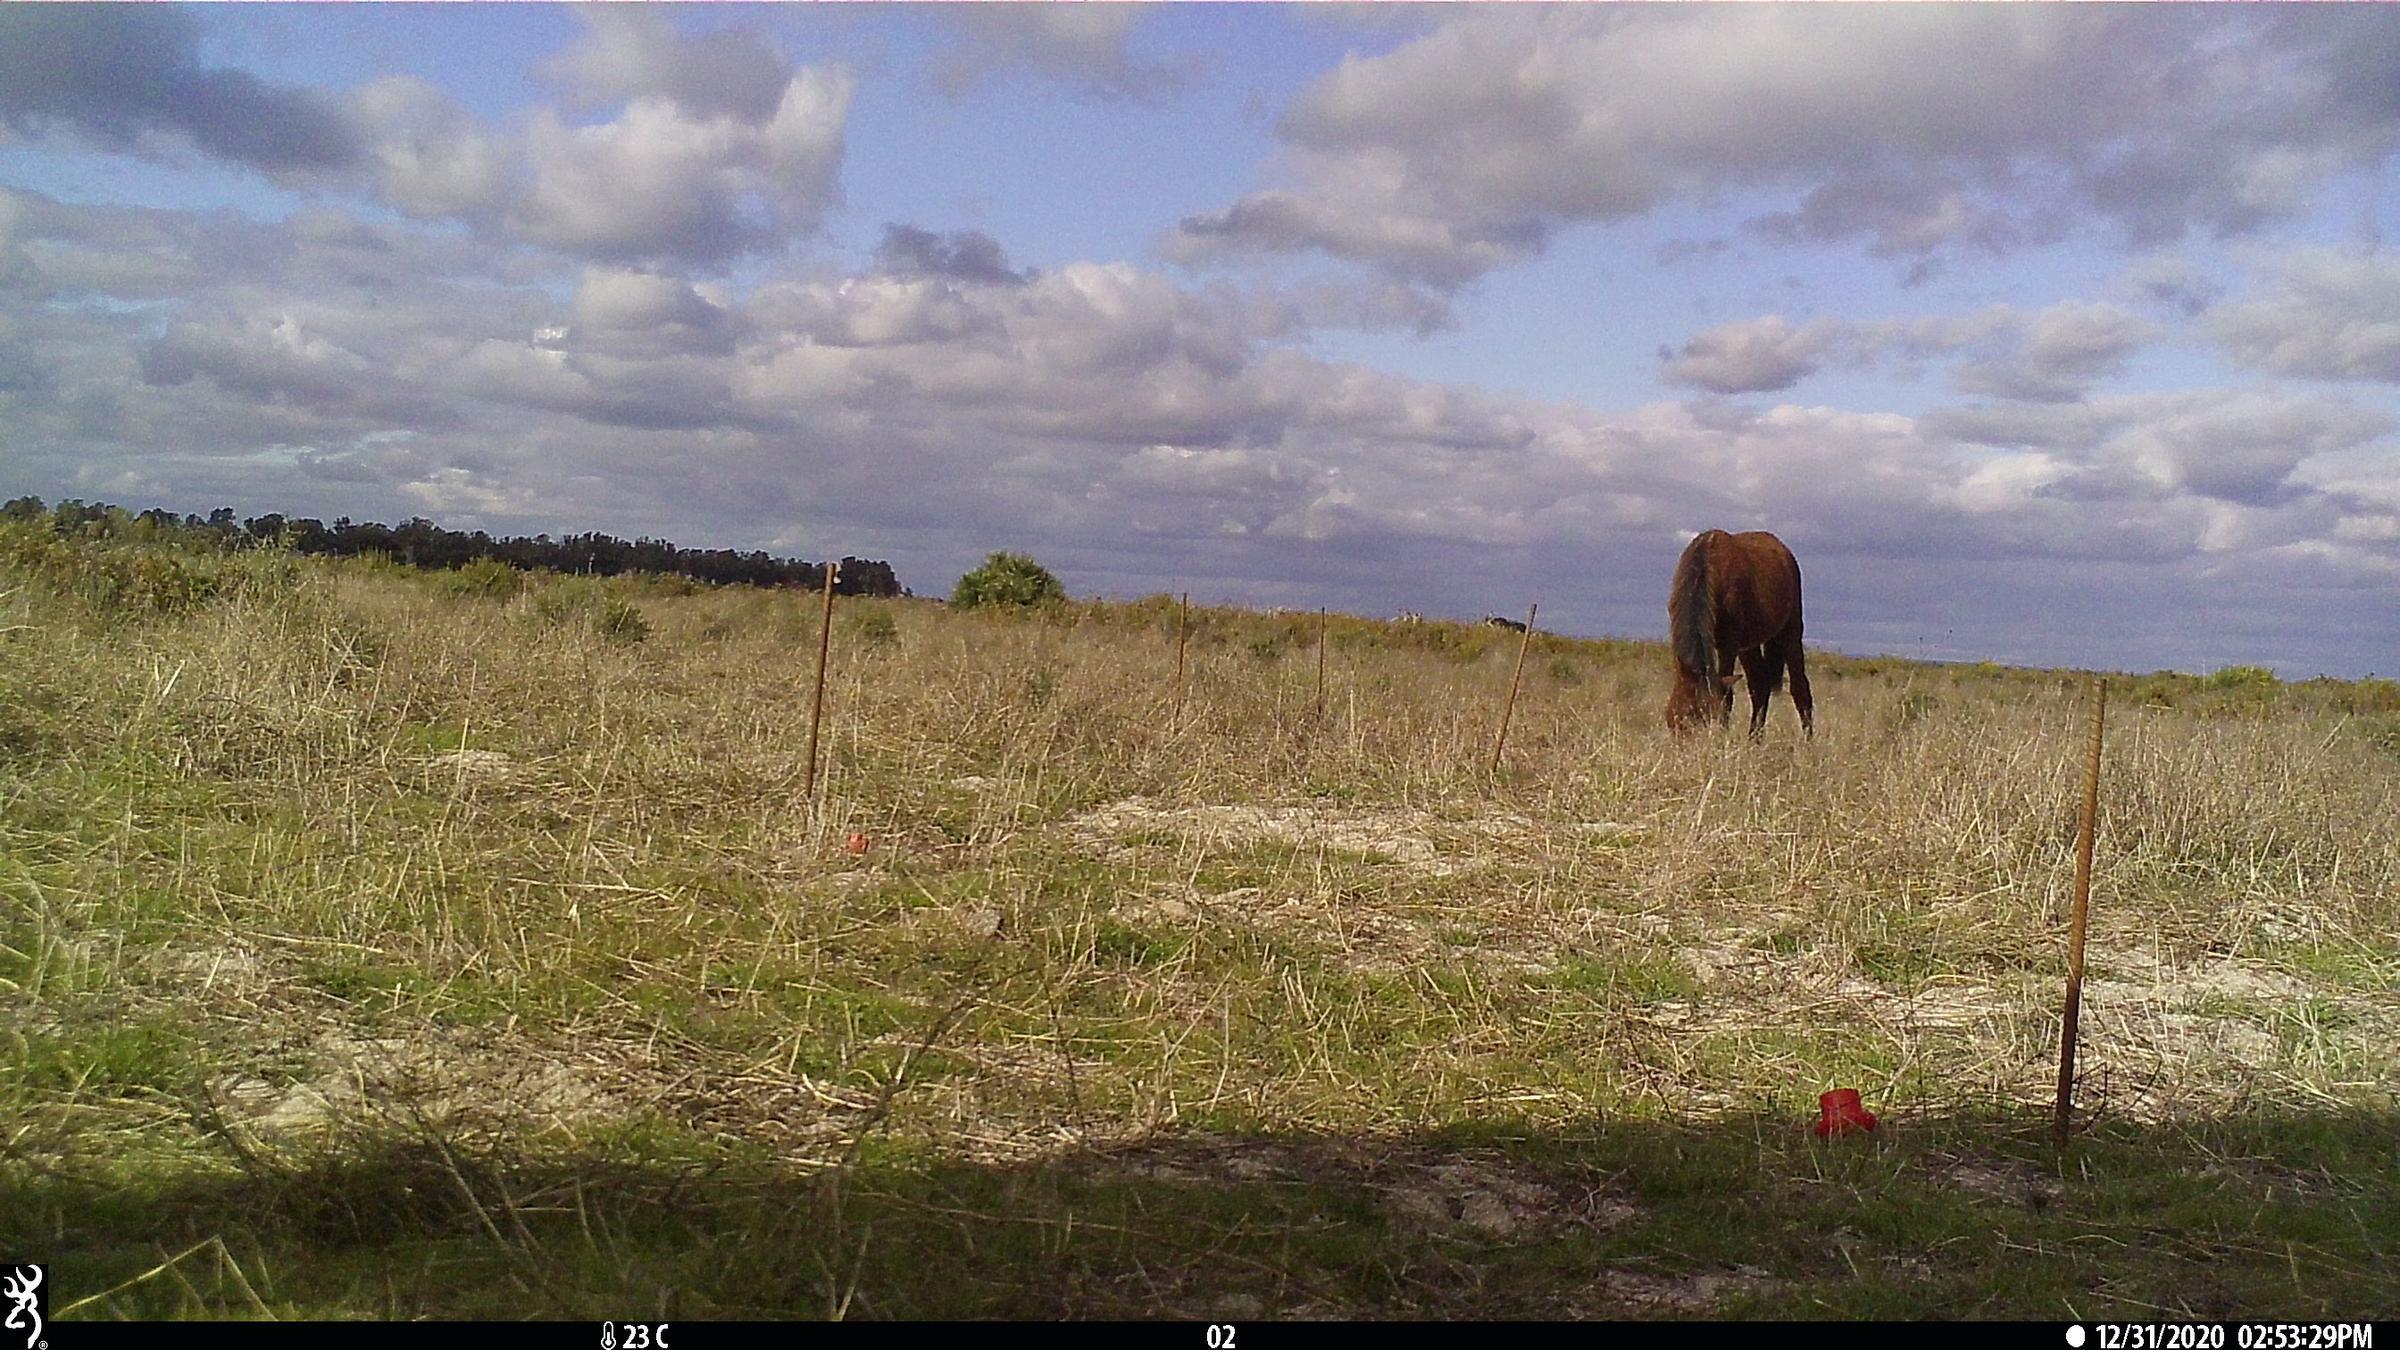
Species: Equus sp